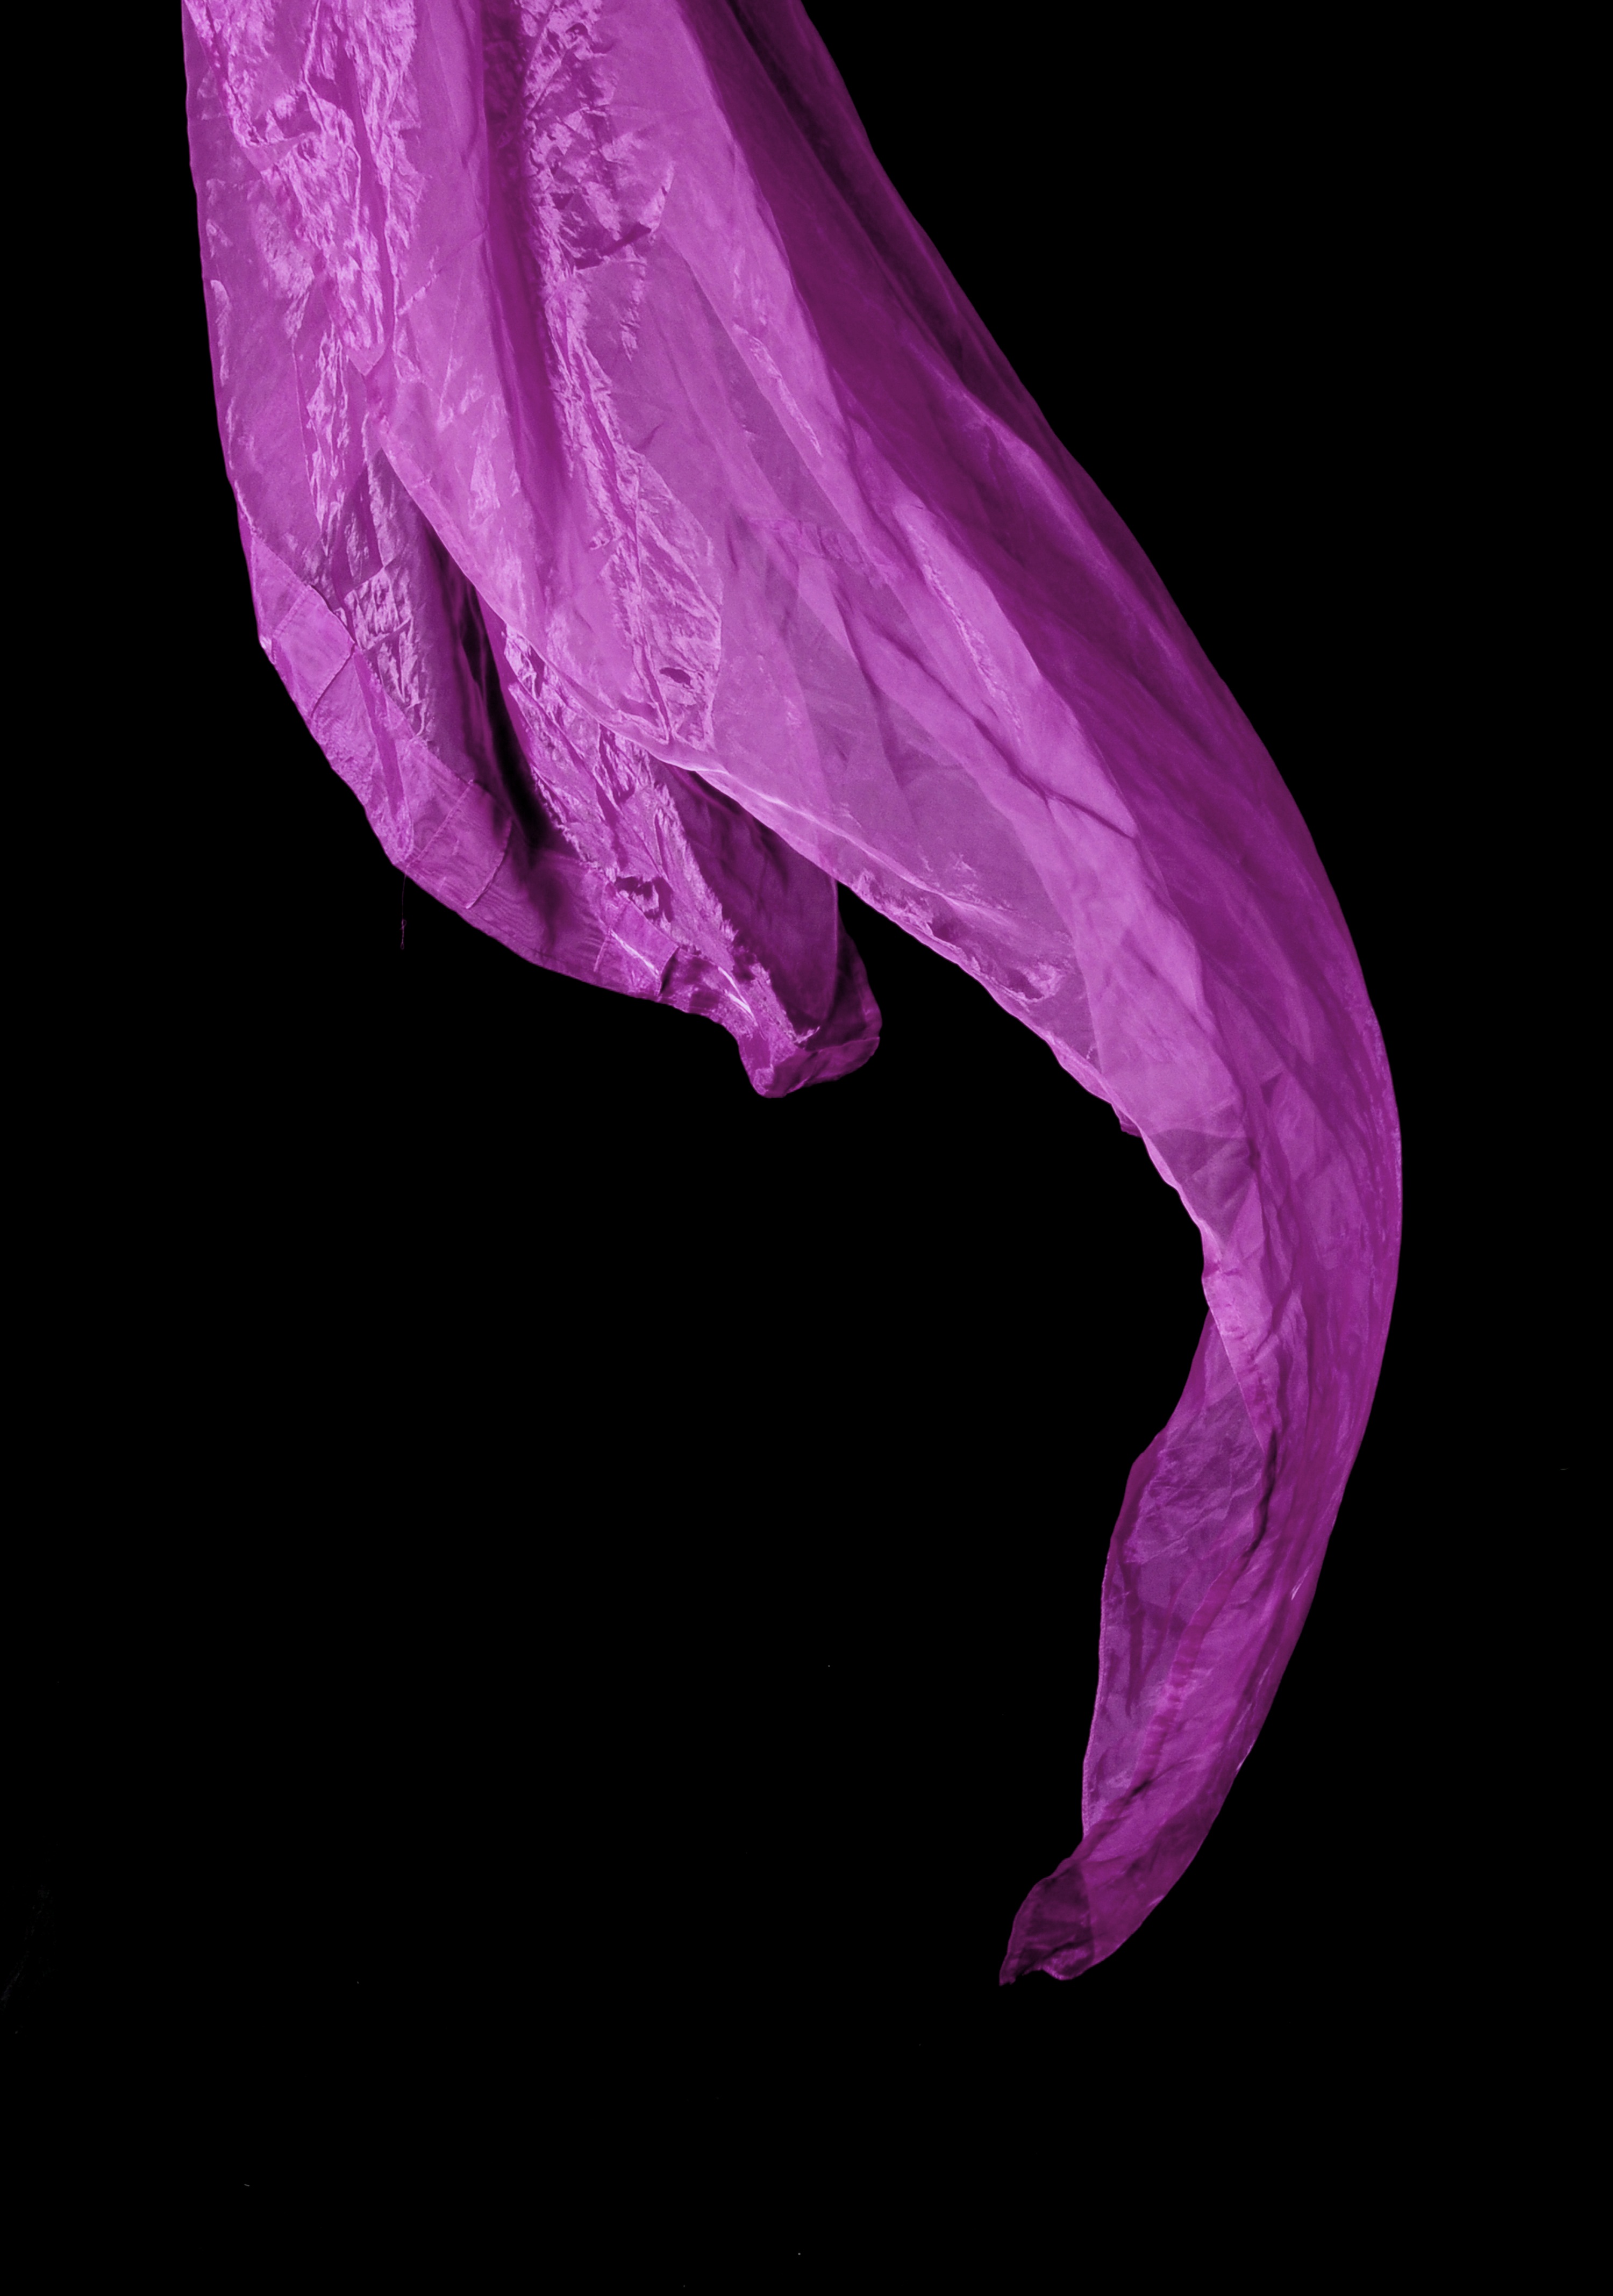
flower, purple, petal, pink, cloth, arm, human body, textile, violet, organ, magenta